Government Tolaram College

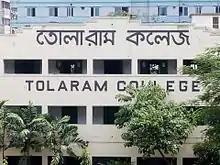
Govt. Tolaram College

Government Tolaram College (Bengali: সরকারি তোলারাম কলেজ) also known as TC/GTC is a higher educational institution of Bangladesh located at the center of Narayanganj City near Chashara. It was founded in 1937 as a girls' college by Khagendro Nath Chokroborti, who also served as its first principal. The college had an initial intake of only five female students. The college offers Honor's and Master's program and is governed under the authority of the National University of Bangladesh. It also has Higher Secondary Certificate (HSC).